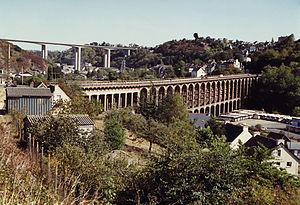
Vue du viaduc de Souzain et de la vallée du Gouët
Le viaduc de Souzain a été conçu en 1903 par Louis Harel de La Noë pour les Chemins de Fer des Côtes-du-Nord. Détruit le 27 juin 1995 du fait de sa vétusté, il était situé entre les villes de Saint-Brieuc et de Plérin.